Potomac Creek Bridge

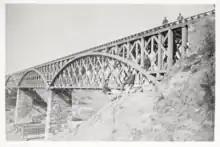
1862 US Military Railroad Rebuilding the high bridge across Potomac Creek, Adna Anderson seated center-left and Eben C. Smeed seated center-right.

The Potomac Creek Bridge ("Potomac Creek Viaduct or Potomac Run Bridge") was first built in 1842 by the Richmond, Fredericksburg and Potomac Railroad across the Potomac Creek in Stafford County, Virginia, United States.